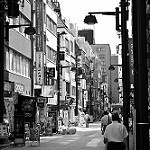
Label: B & W